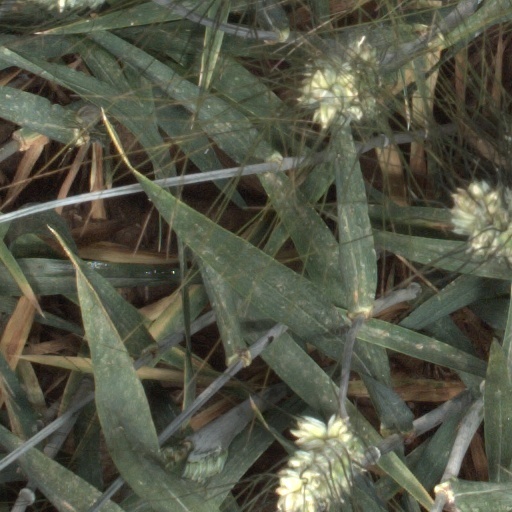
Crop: wheat